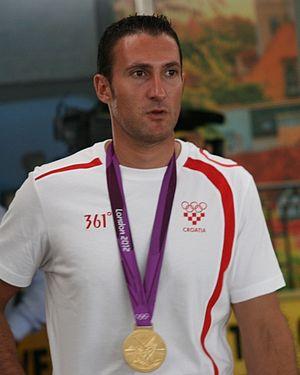
Giovanni Cernogoraz est un tireur sportif, spécialiste de la fosse olympique.